Truffle

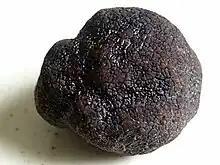
Black truffle ("Tuber melanosporum")

A truffle is the fruiting body of a subterranean ascomycete fungus, one of the species of the genus "Tuber". More than one hundred other genera of fungi are classified as truffles including "Geopora", "Peziza", "Choiromyces", and "Leucangium". These genera belong to the class Pezizomycetes and the Pezizales order. Several truffle-like basidiomycetes are excluded from Pezizales, including "Rhizopogon" and "Glomus".